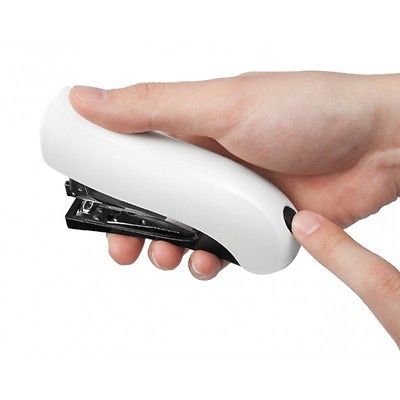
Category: stapler